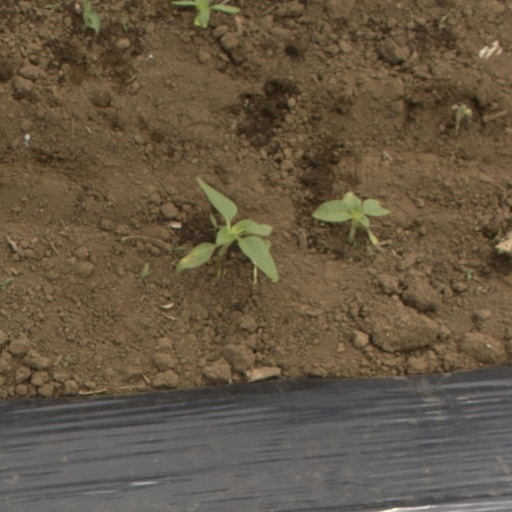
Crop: Jerusalem artichoke